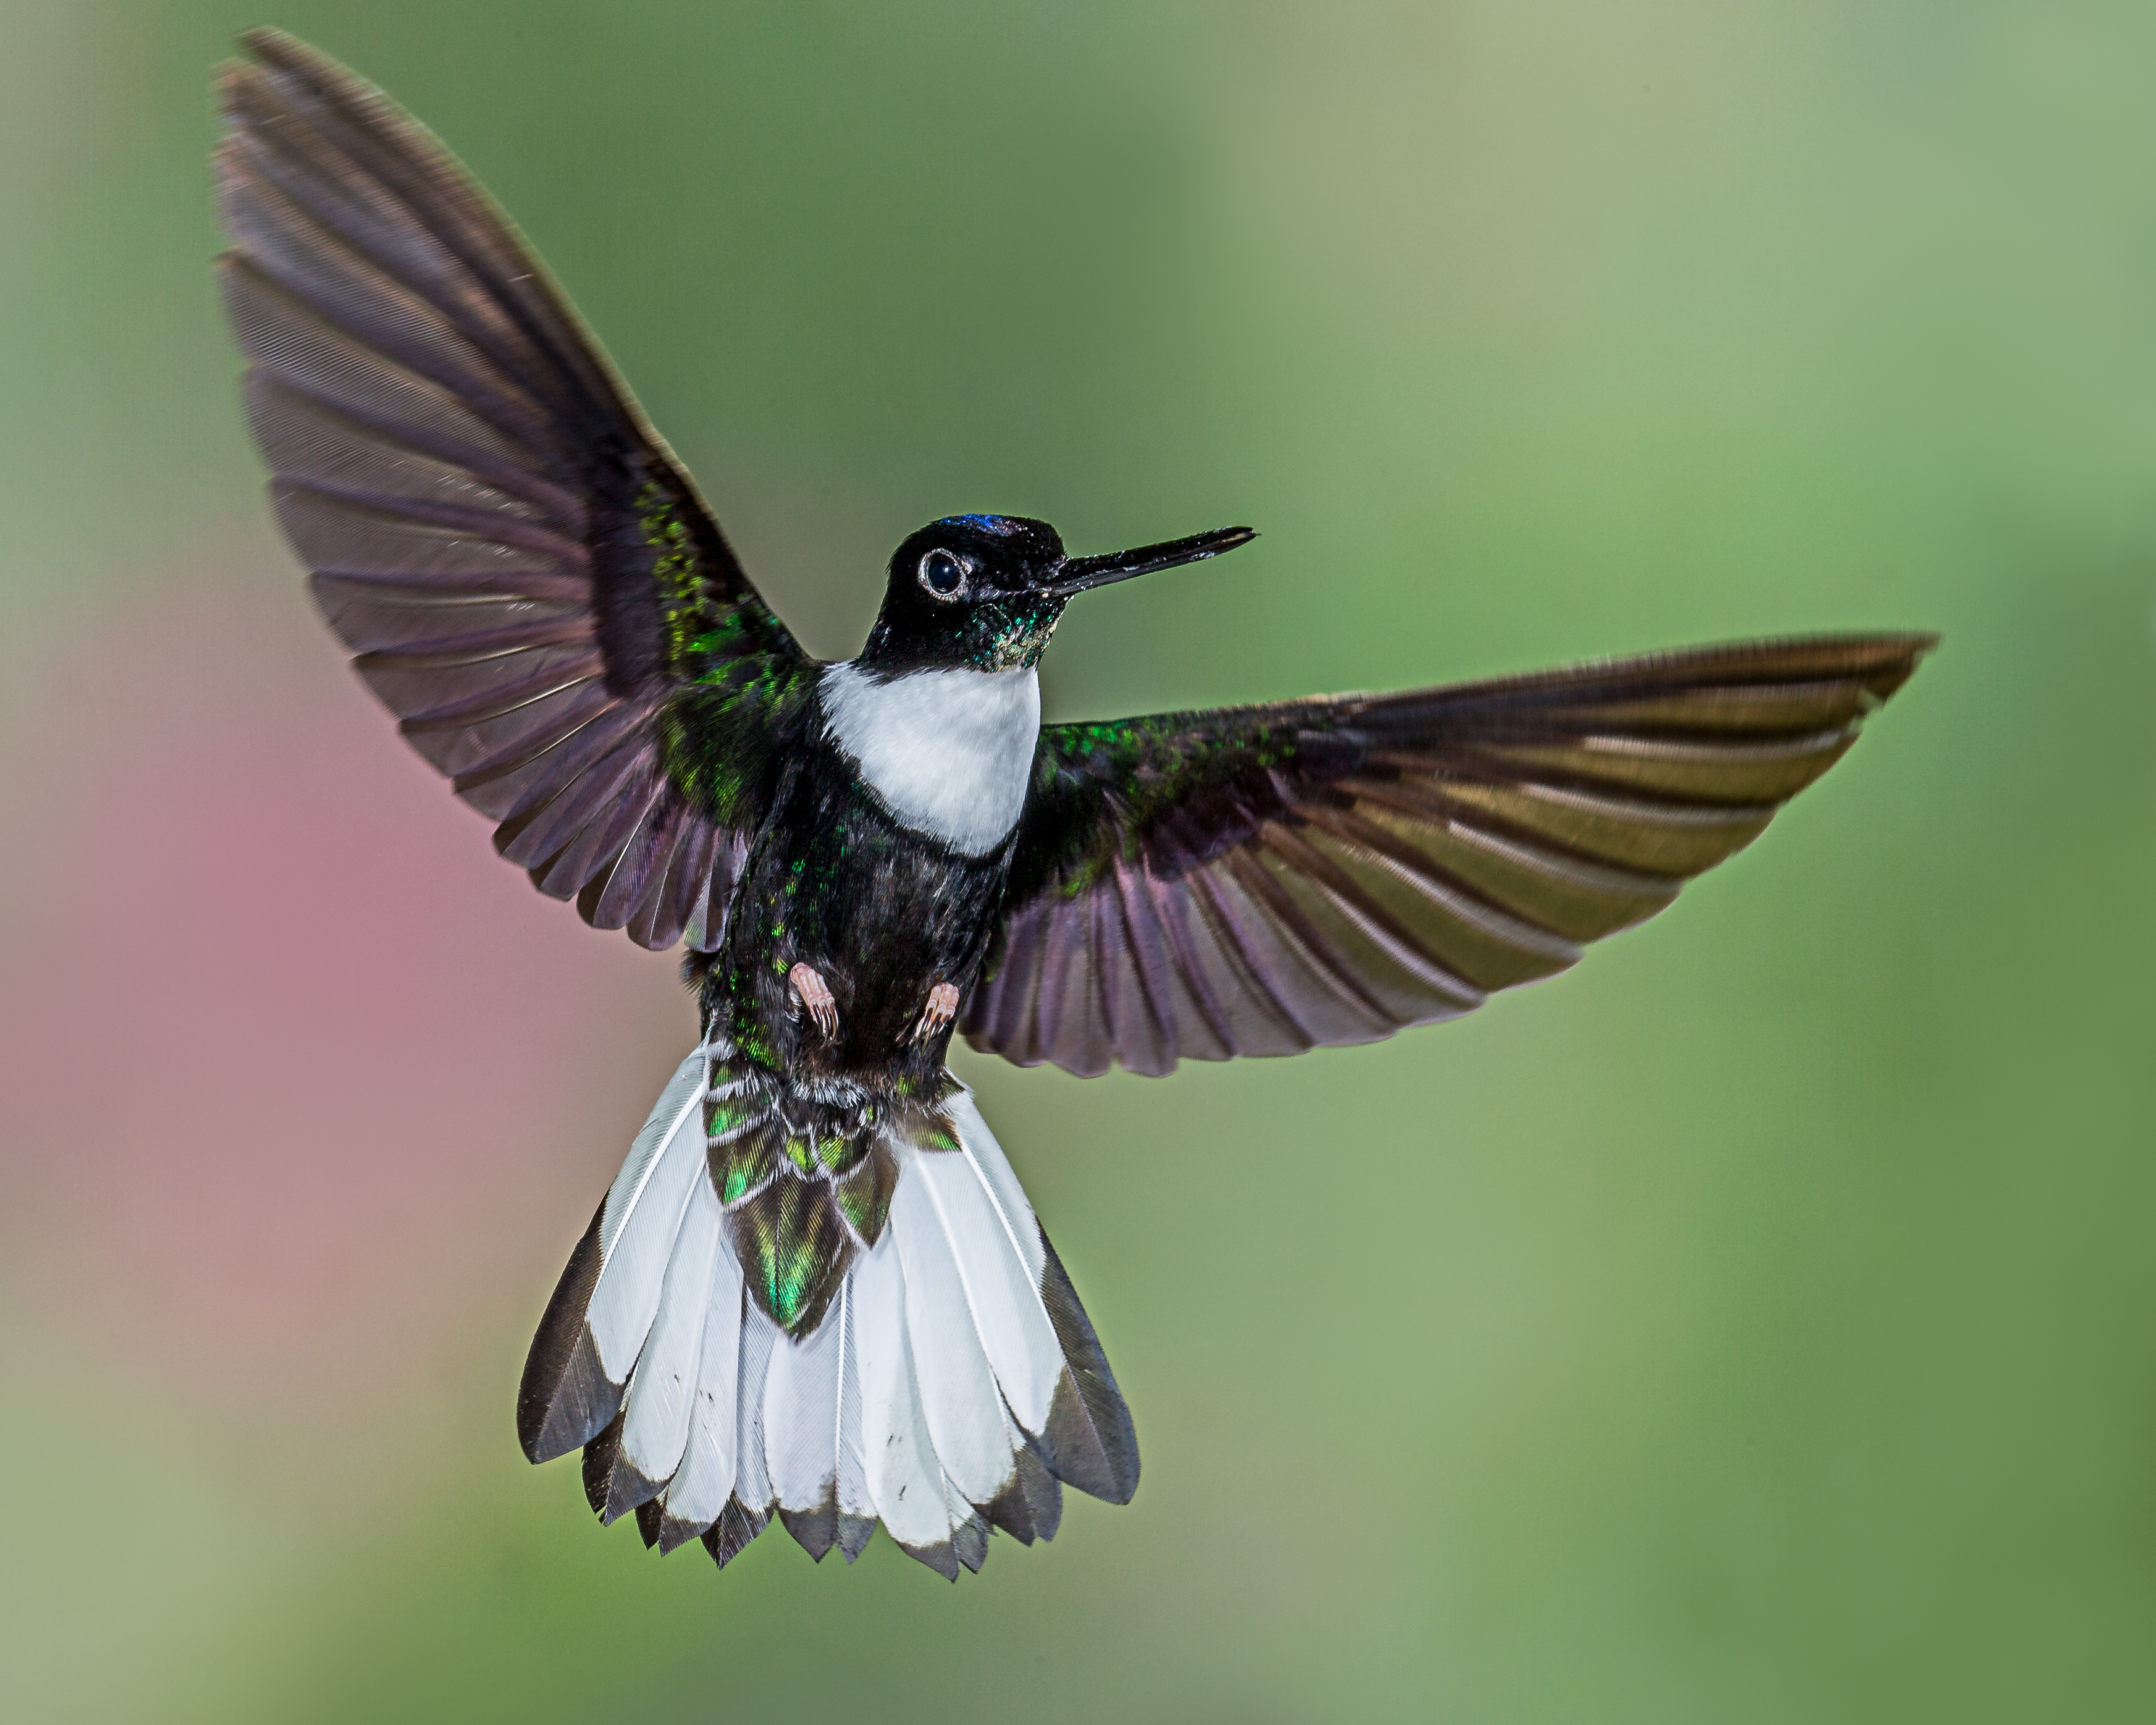
nature, bird, wing, flower, wildlife, beak, insect, hummingbird, fauna, ngc, vertebrate, andymorffew, morffew, guangolodge, ecuador, macro photography, collaredinca, pollinator, perching bird